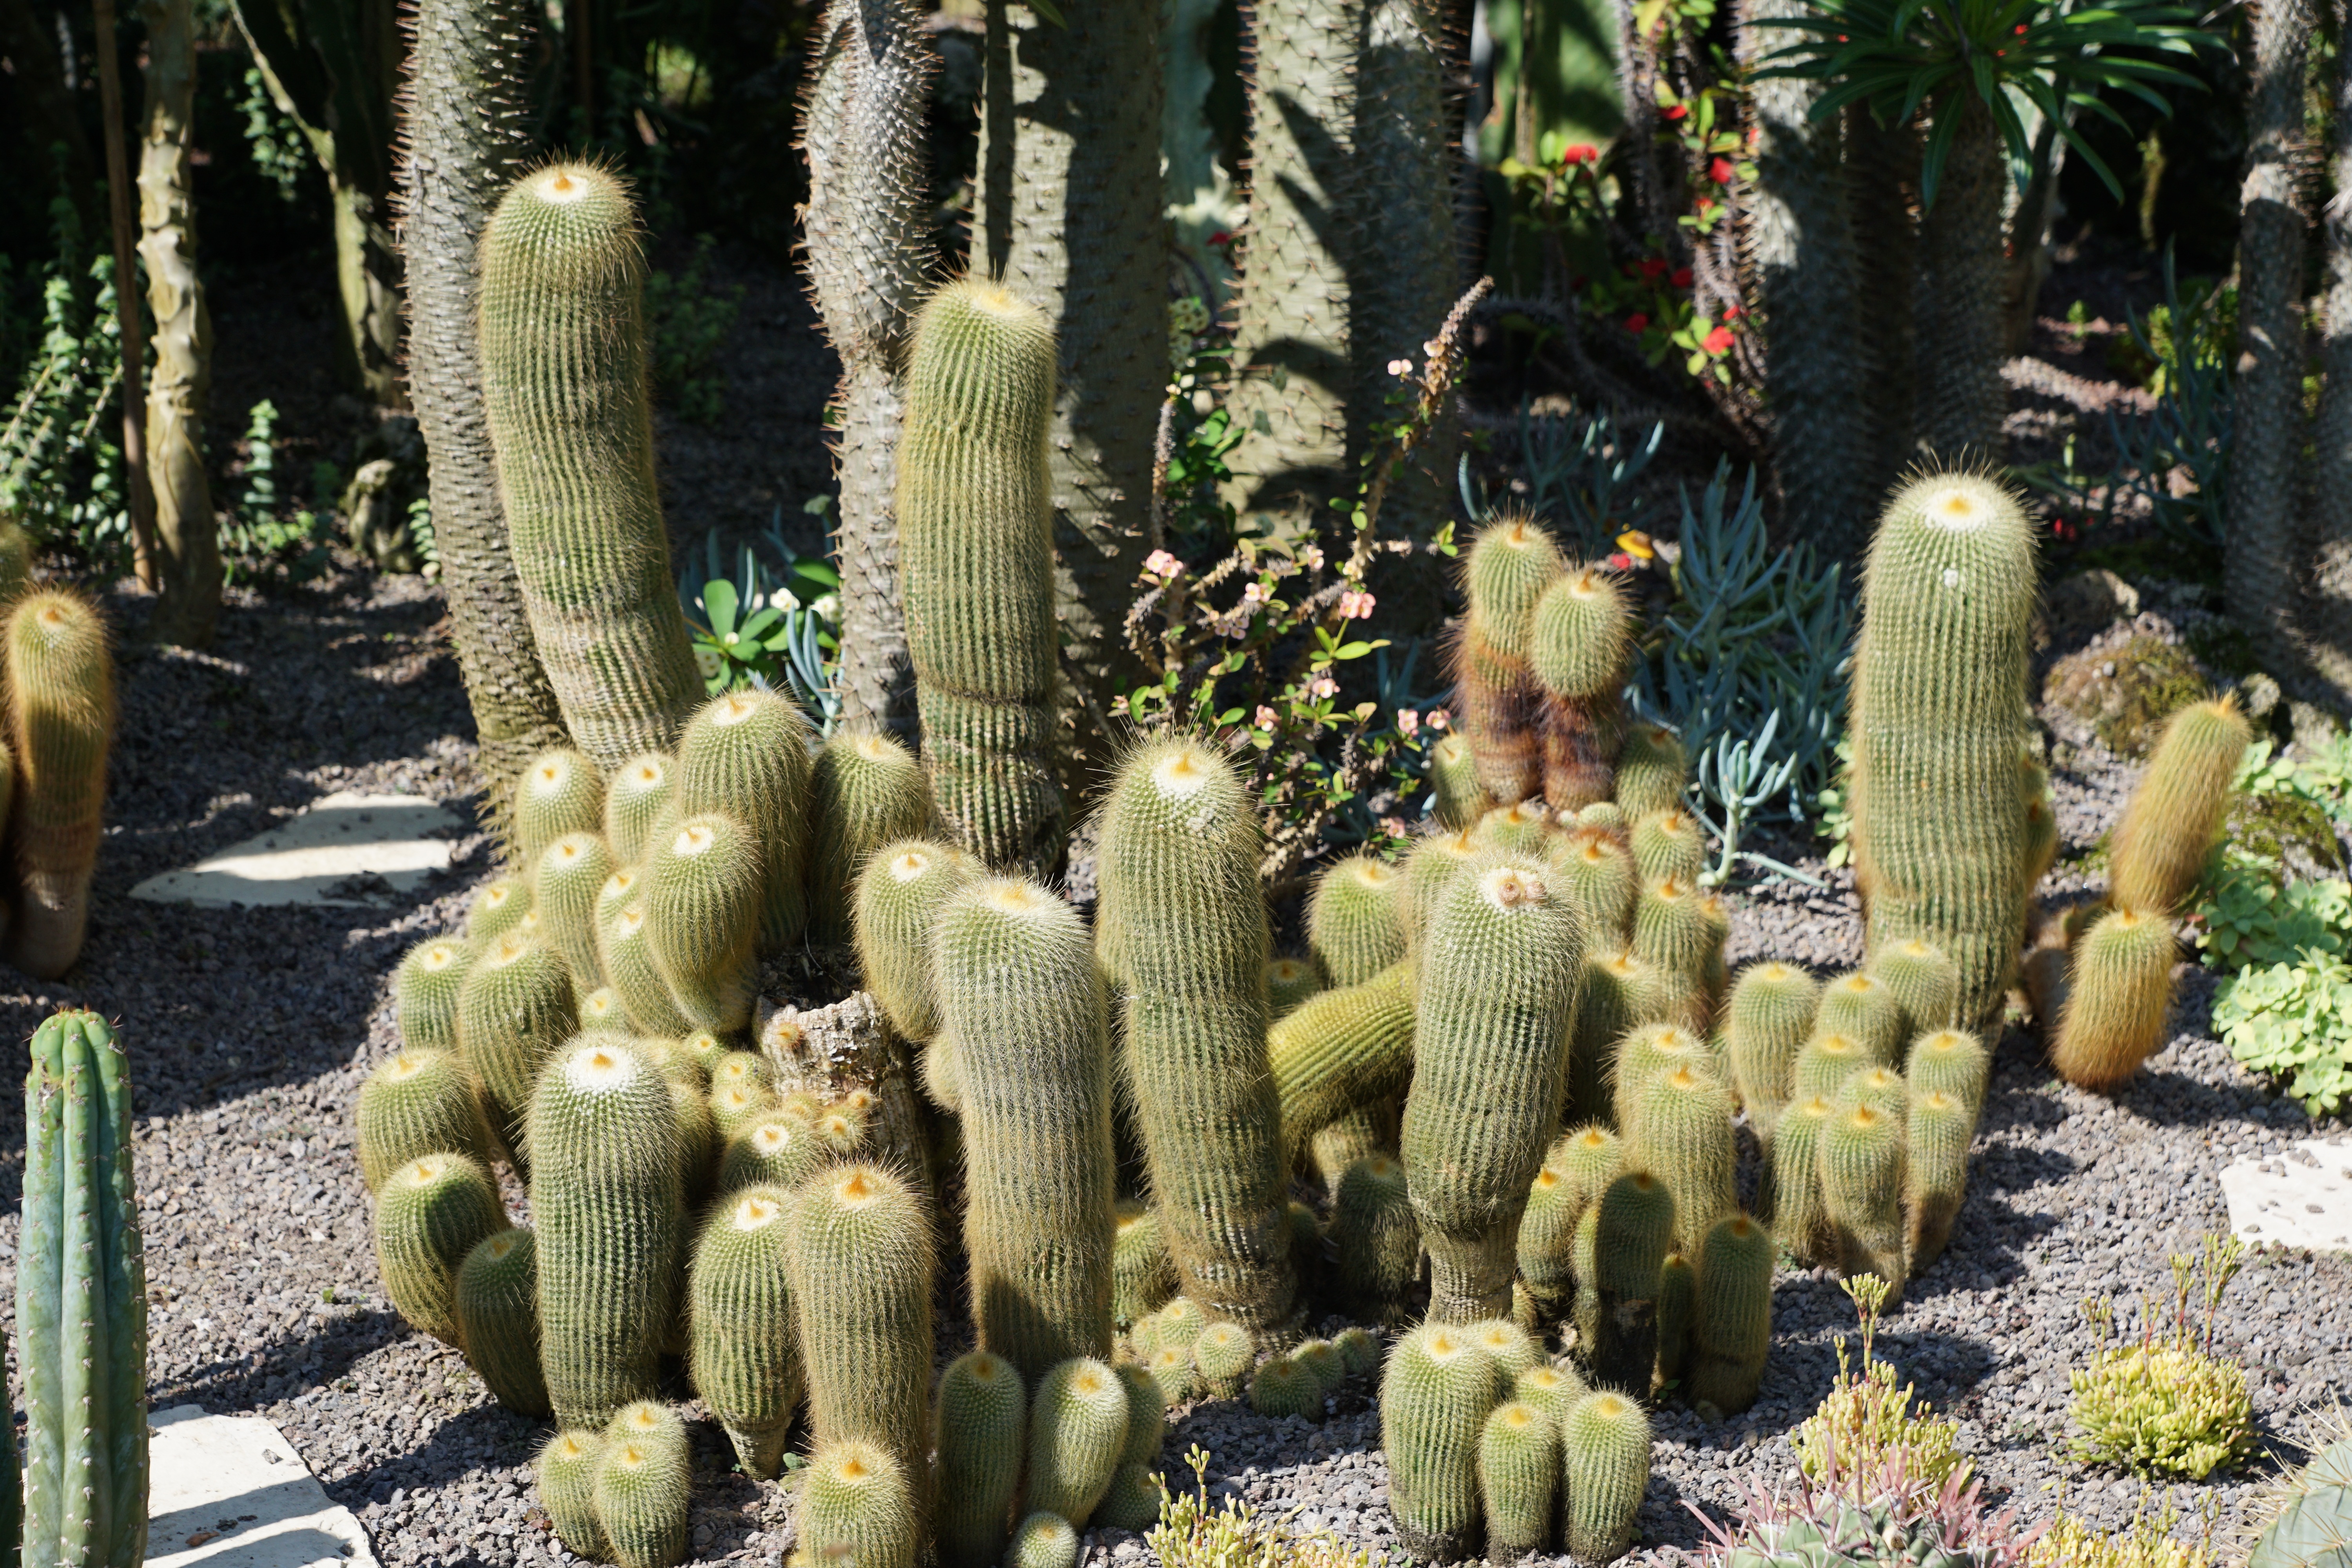
cactus, plant, flower, green, botany, garden, botanical garden, caryophyllales, berlingen, flowering plant, prickly pear, land plant, hedgehog cactus, barbary fig